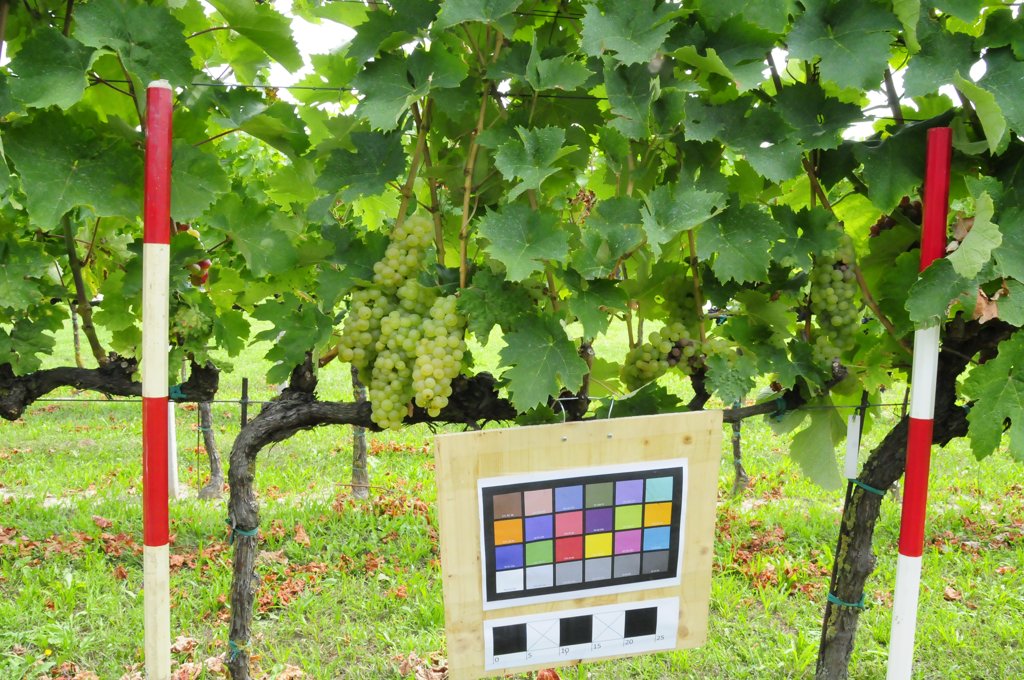
Berries visible: 282
Grape clusters: 8